Multigun

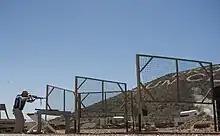
A competitor during a rifle stage at the 2018 USPSA Multigun Championship.

3-Gun competitions with handguns, rifles and shotguns have been organized in the U.S. since at least the Soldier of Fortune matches starting from 1979 in Missouri. Multigun competitions today take place from the small level in most local areas up to large annual national competitions.